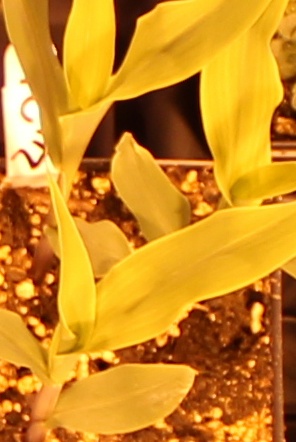
Label: Corn